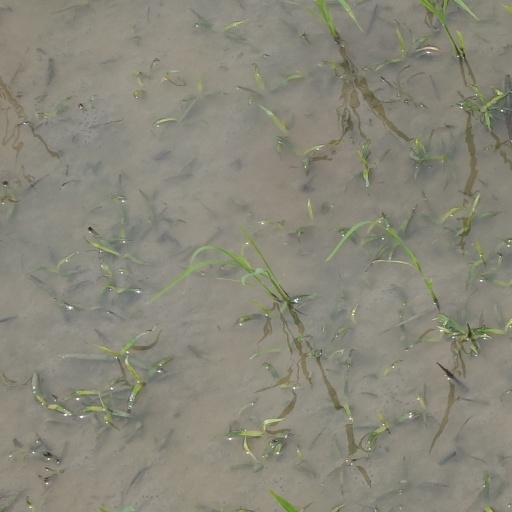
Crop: rice